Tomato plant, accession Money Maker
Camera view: tilt-top (135 deg); turntable rotation: 210 degrees
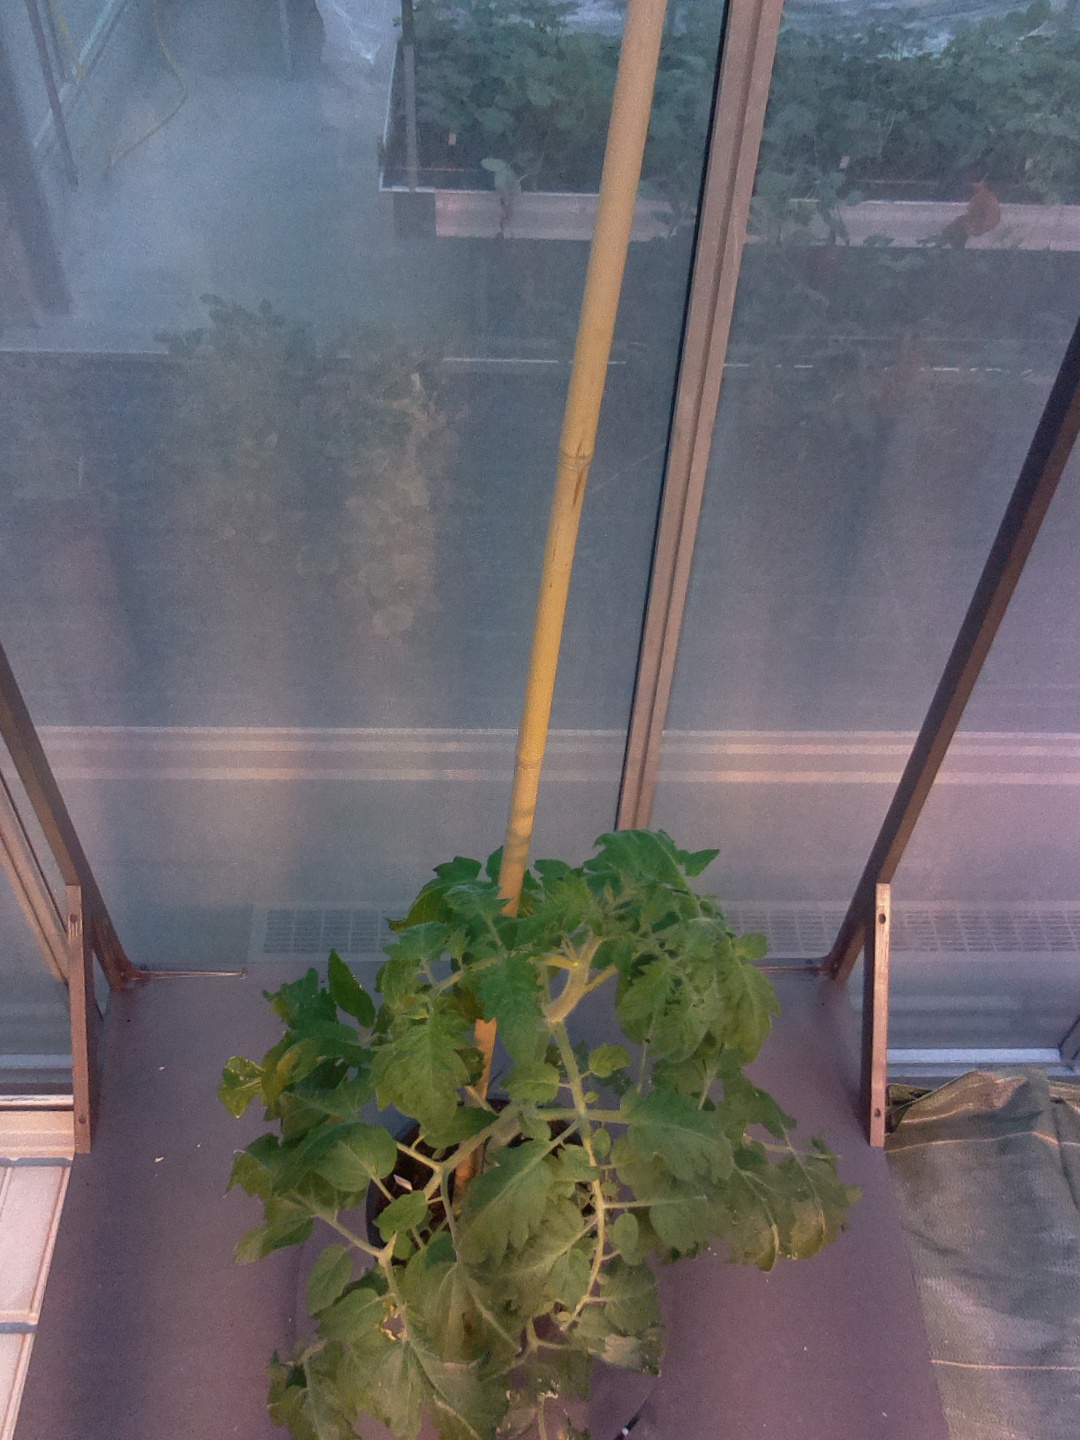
BBCH growth stage 53: 3 inflorescences visible